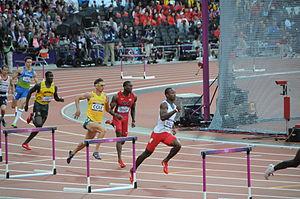
3ème demi finale du 400 haies aux JO 2012 gagné par l'américain Michael Tinsley.